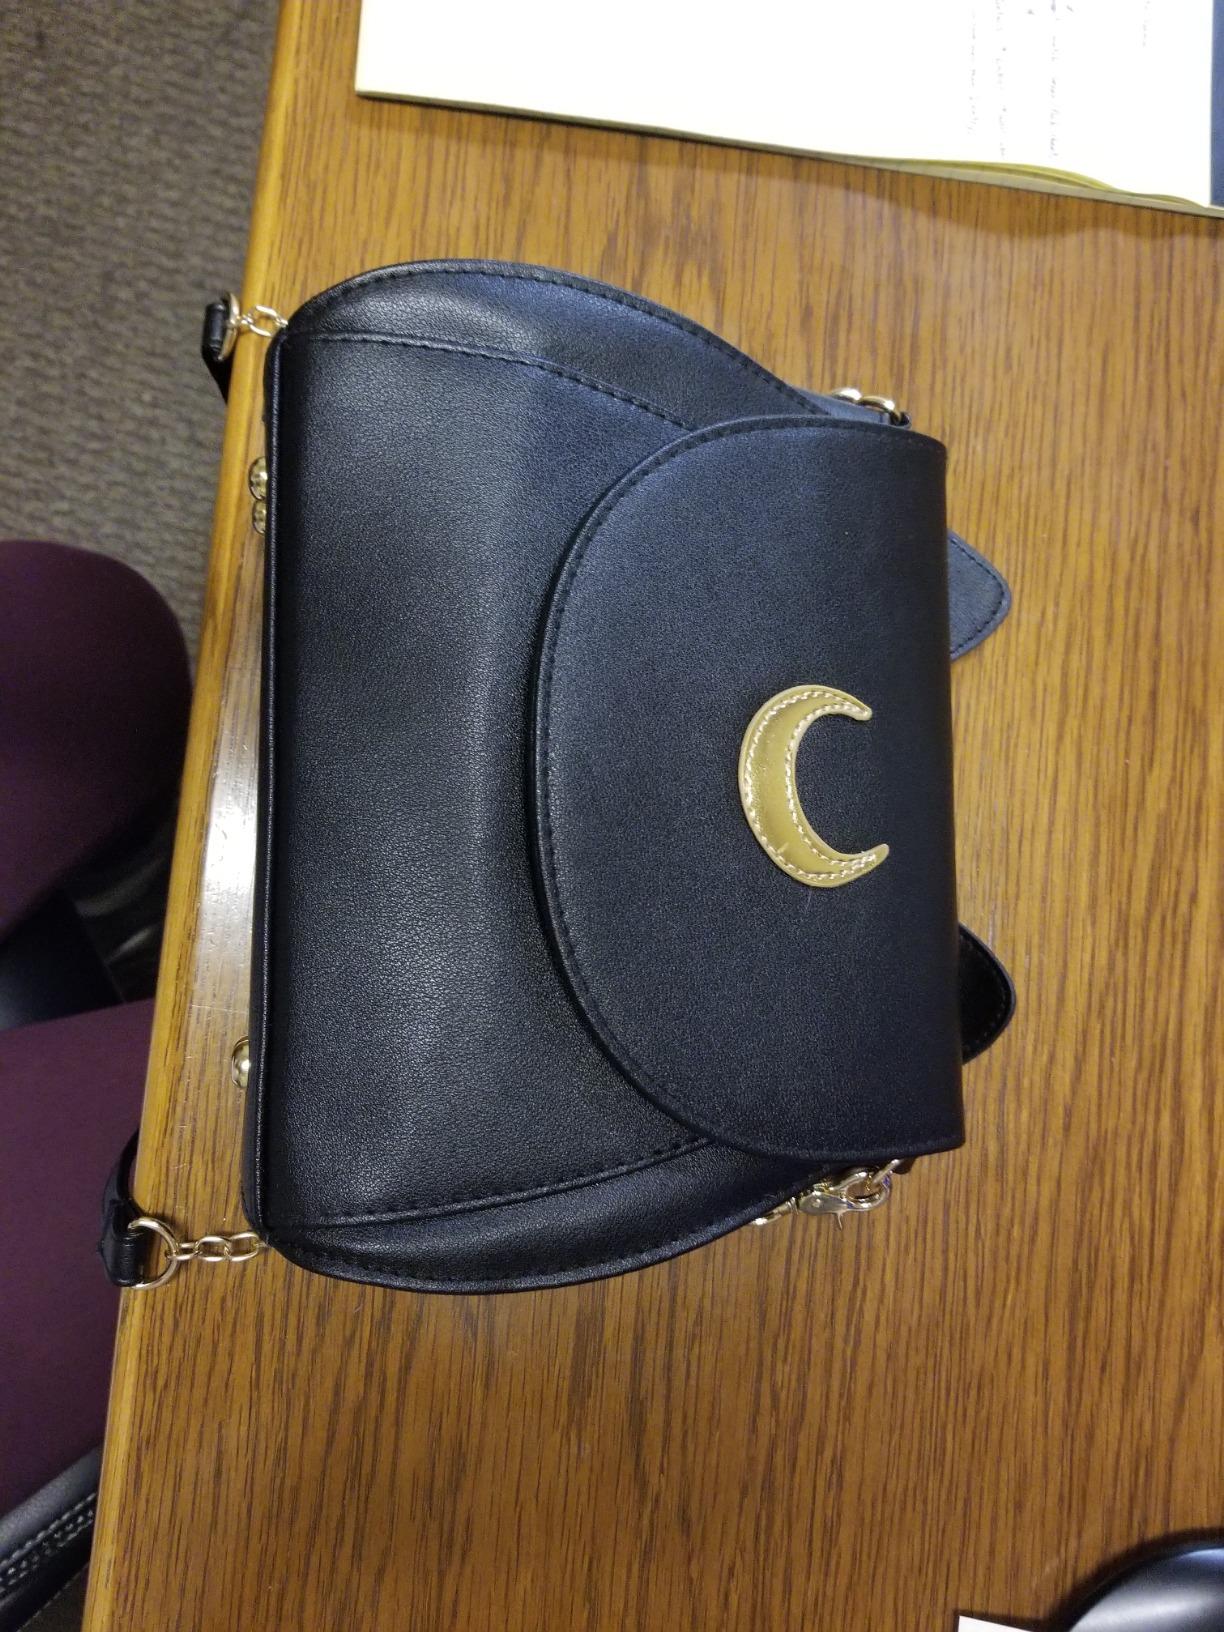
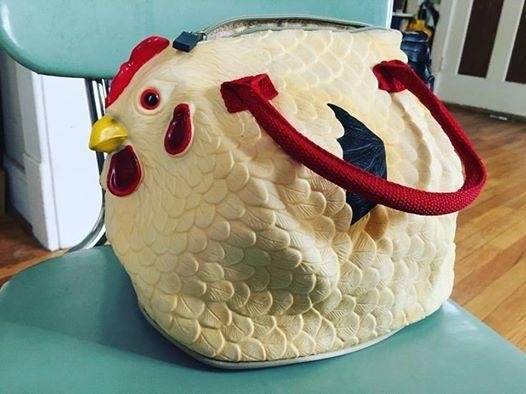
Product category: accessories_handbag
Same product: no